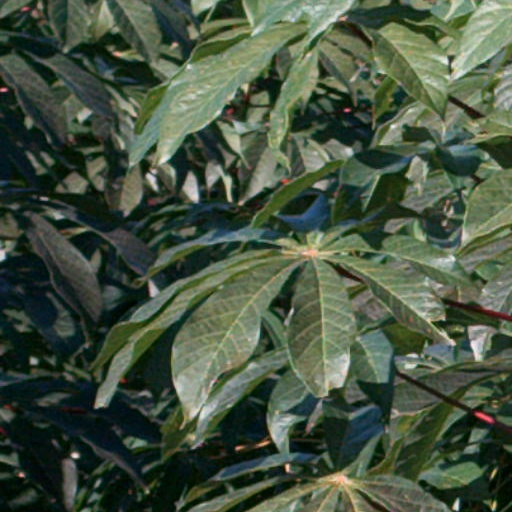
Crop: cassava